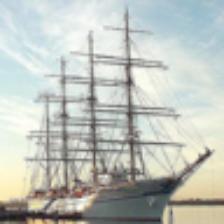
Label: NonHuman